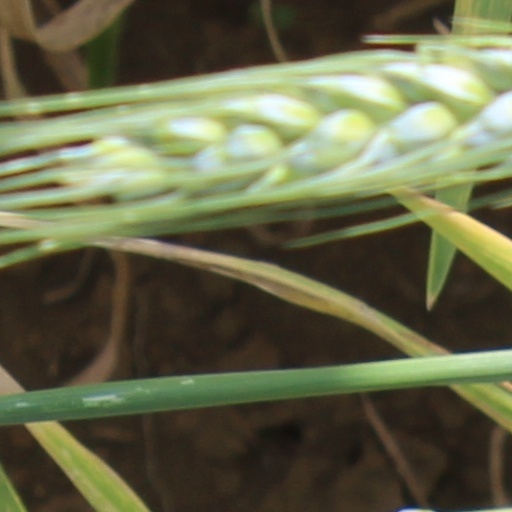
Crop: wheat